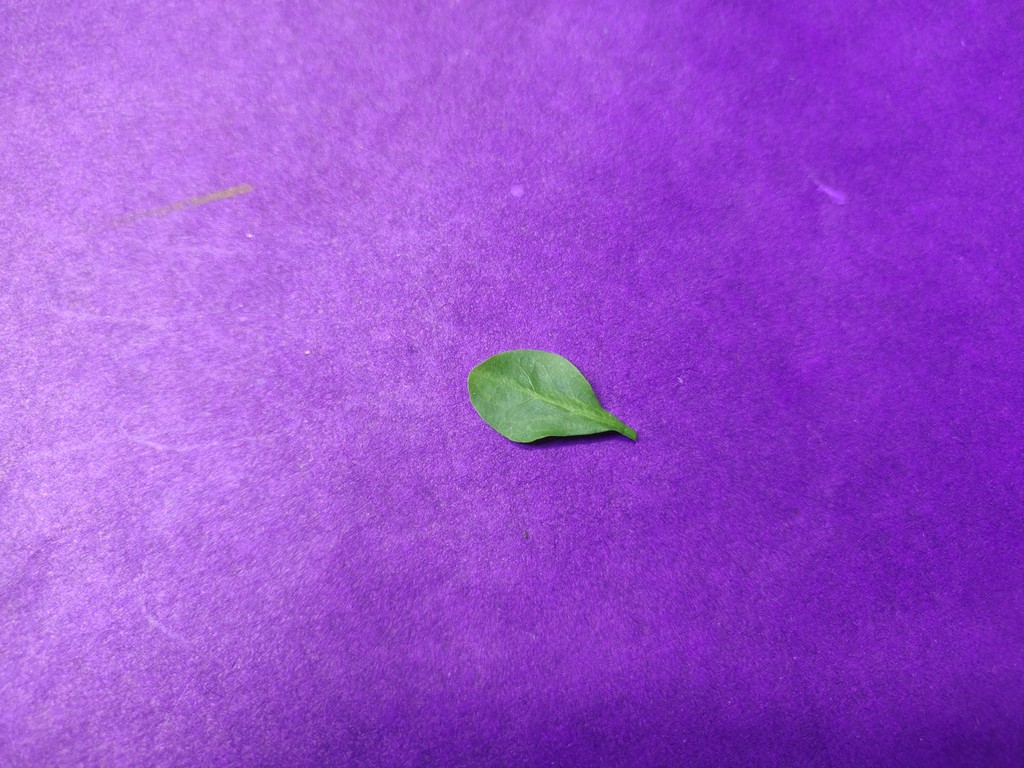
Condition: Healthy
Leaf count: single
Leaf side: front